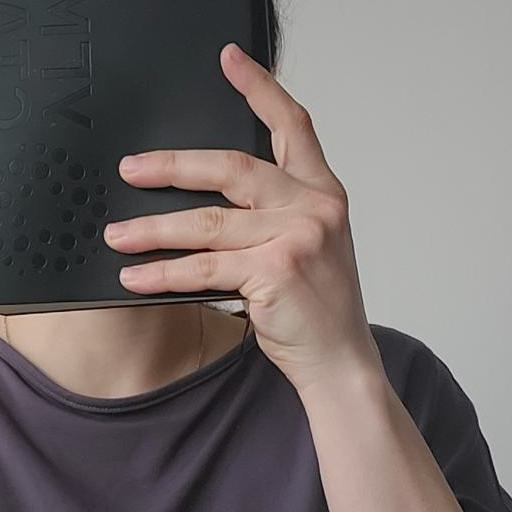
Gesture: no_gesture